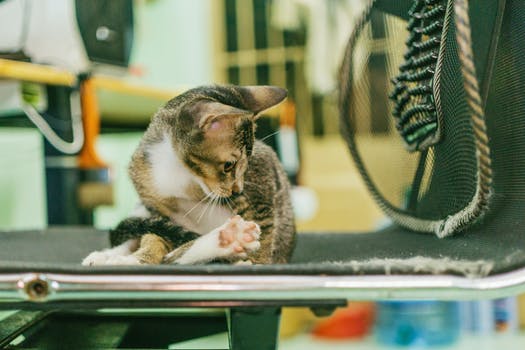
Label: No Watermark